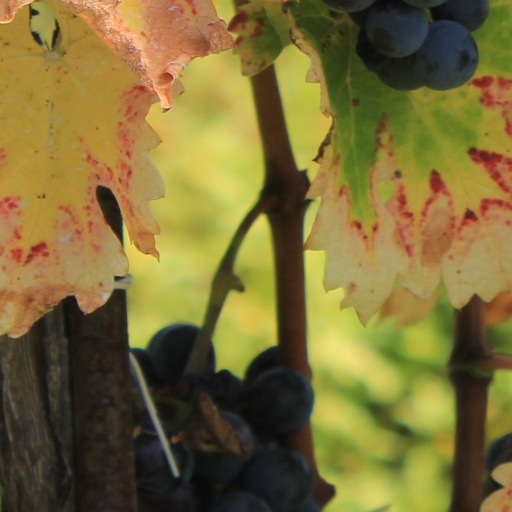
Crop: grape